Footbridge

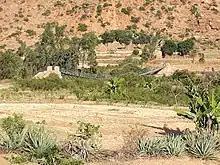
Helvetas-type footbridge in Rubaksa, Ethiopia

It was originally usual for passengers to cross from one railway platform to another by stepping over the tracks, but from the mid-19th century onwards safety demanded the provision of a footbridge (or underpass) at busier places. However, in some quieter areas, crossing the line by walking over the tracks is possible.